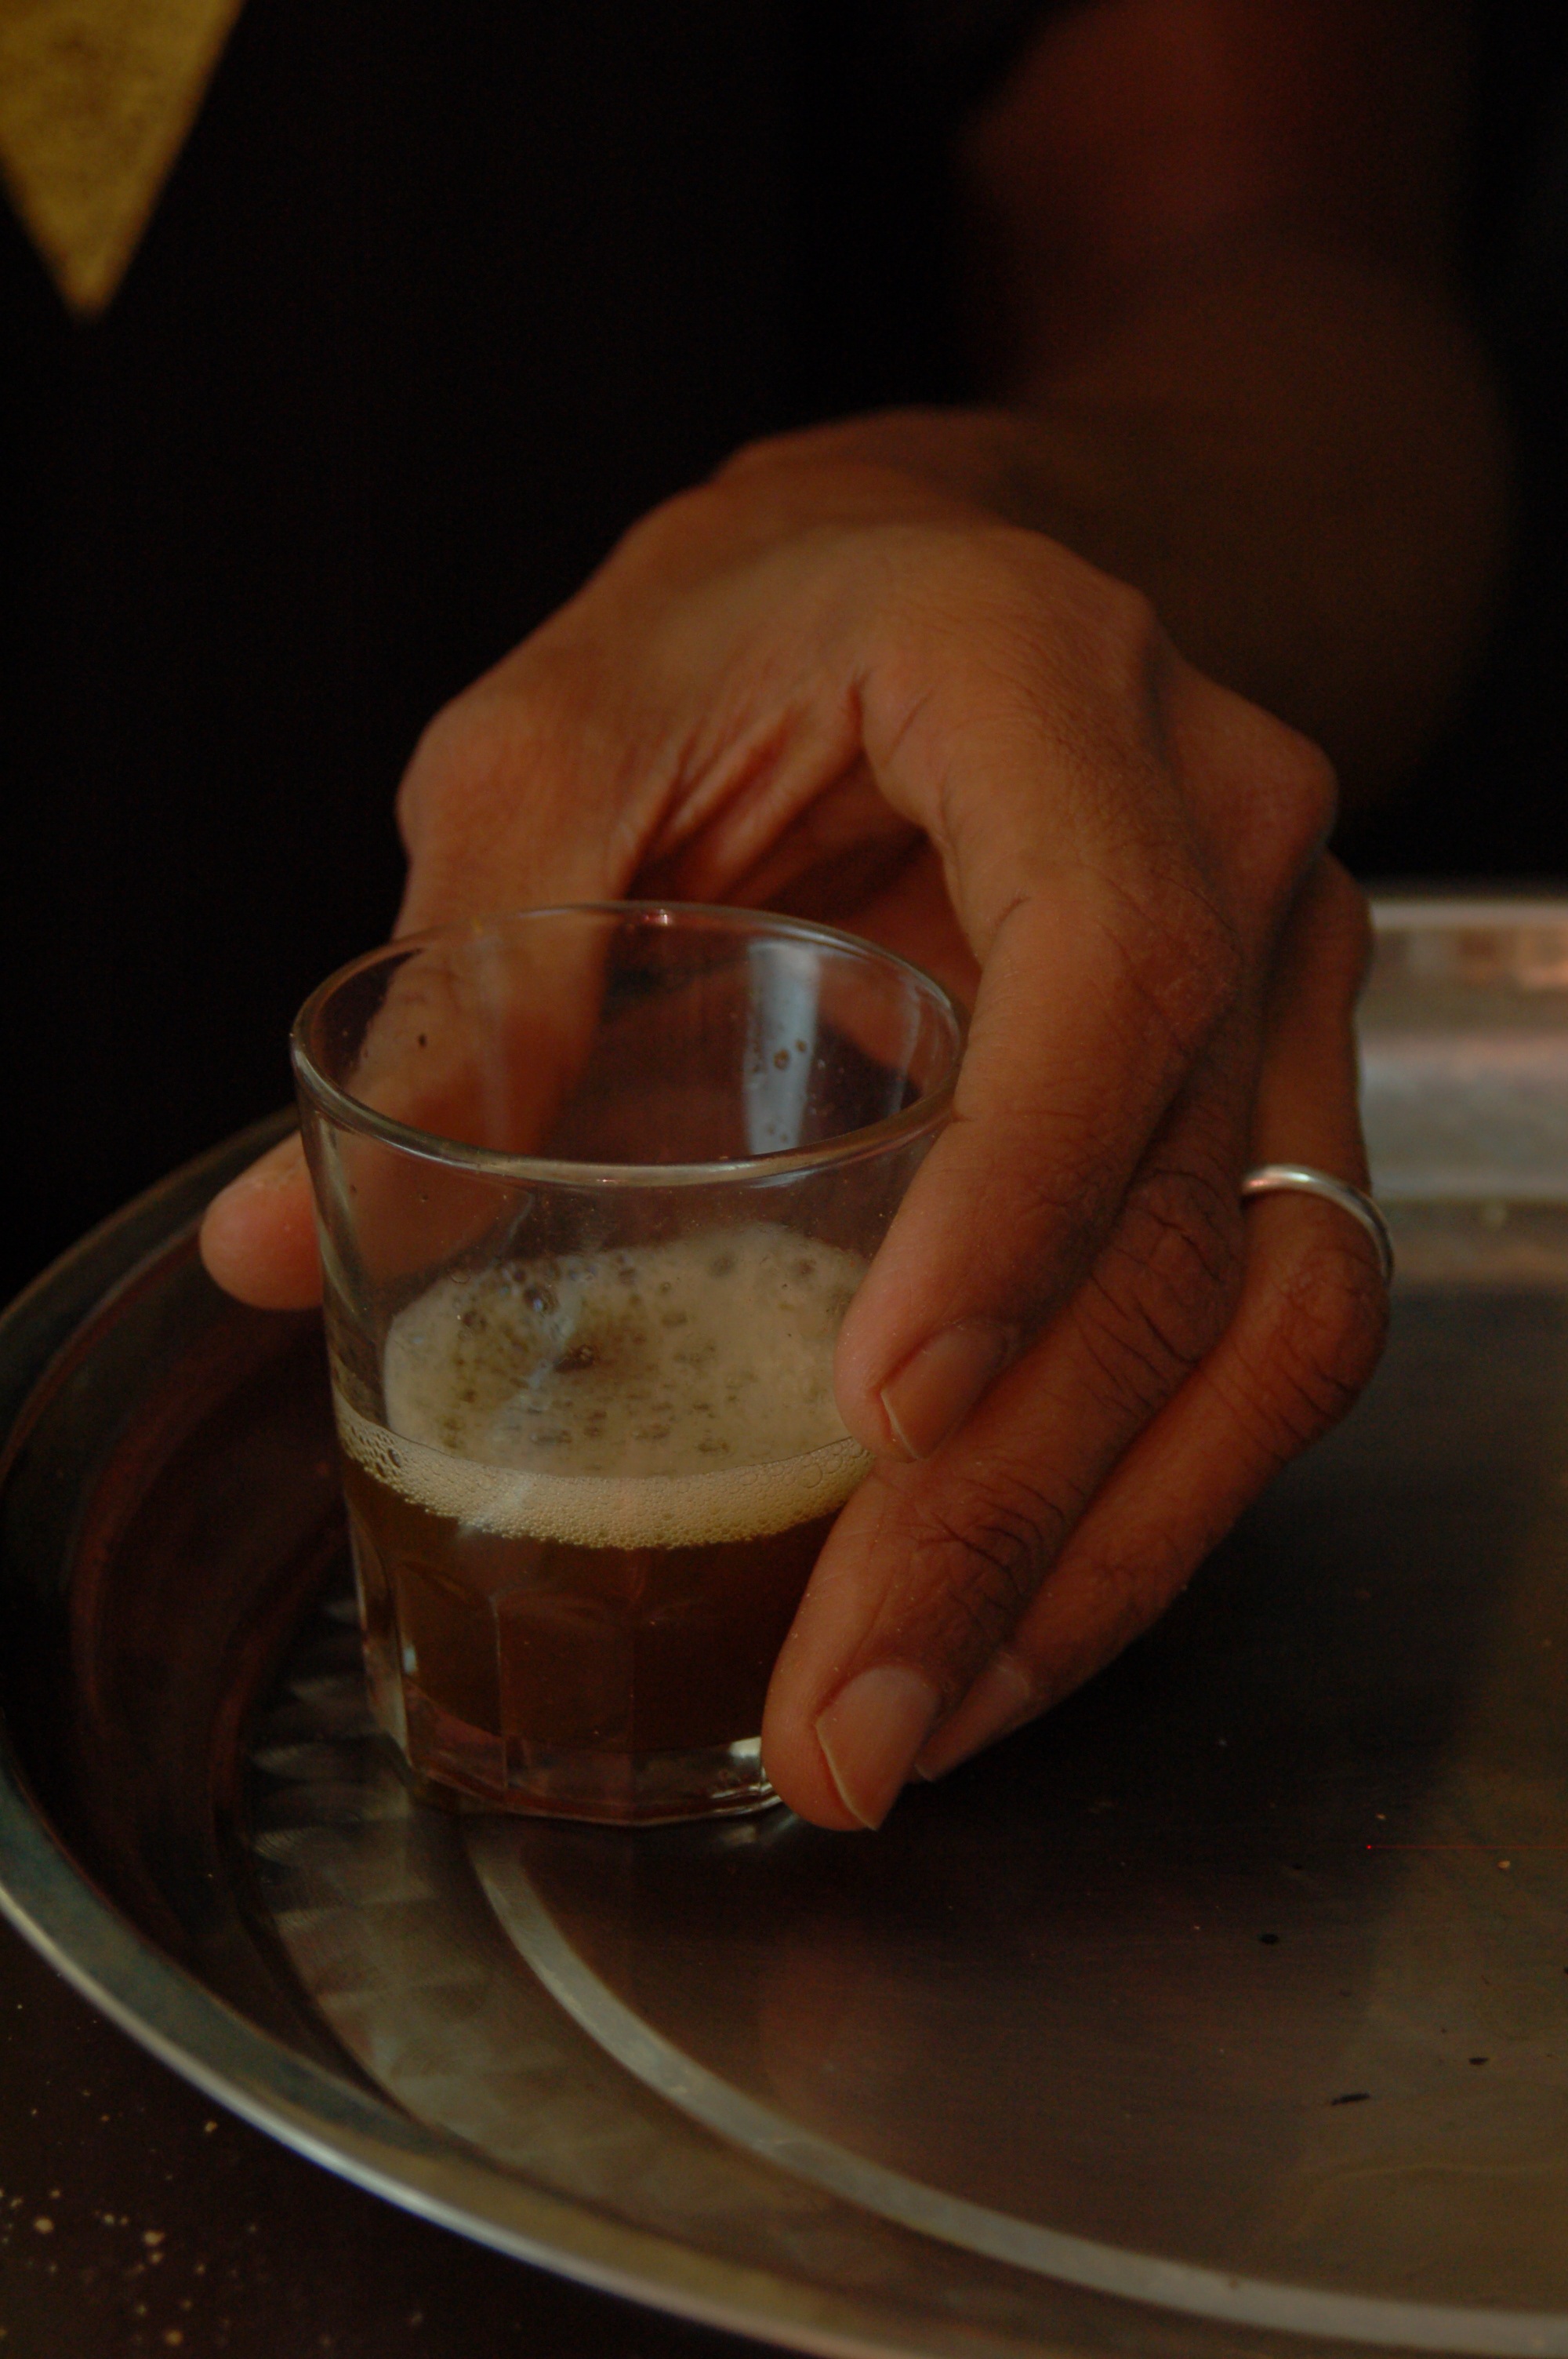
hand, people, tea, glass, food, drink, beer, flavor, sed, sense, mint tea, morrrocan style